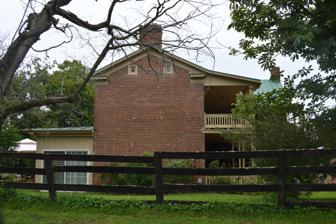
Building: John Beaver House
Country: United States of America
Year built: 1826
Historic house in Virginia, United States United States historic place John Beaver House U.S. National Register of Historic Places Virginia Landmarks Register Front of the house Show map of Virginia Show map of the United States Location N of Stanley on VA 615, near Salem, Virginia Coordinates 38°37′48″N 78°33′47″W / 38.63000°N 78.56306°W / 38.63000; -78.56306 Area 3 acres (1.2 ha) Built 1825 ( 1825 ) -1826 Built by John Beaver NRHP reference No. 79003065 VLR No. 069-0120 Significant dates Added to NRHP June 22, 1979 Designated VLR March 20, 1979 John Beaver House , also known as the Thomas Shirley House, is a historic home located near Salem , Page County, Virginia . It was built in 1825–1826, and is a two-story, four-bay, single pile brick dwelling. It has two entryways, a three-course molded brick cornice under the eaves of the gable roof, and exterior end chimneys. A two-story, five-bay kitchen/dining room ell was added in the late-19th century. It was listed on the National Register of Historic Places in 1979. Description The home is set among the rolling farmlands of Massanutten Old Fields near the Shenandoah River in Page County. The original section was erected in 1825-6 by John Beaver; the ell was added in the late 19th century. The original portion of the structure is a two-story, four-bay, single-pile building built of brick laid in Flemish bond on the facade, with five-course American bond on the ends. A three-course molded brick cornice embellishes the eaves of the gable roof and exterior end chimneys flank the ends of the house. The facade is symmetrical with a pair of front doors flanked by 9/6 windows in the first story and with four 6/6 windows in the floor. All of the facade windows are embellished with gauged jack arches. In the center between the two pairs of openings is a tall diaper pattern formed of glazed headers. References